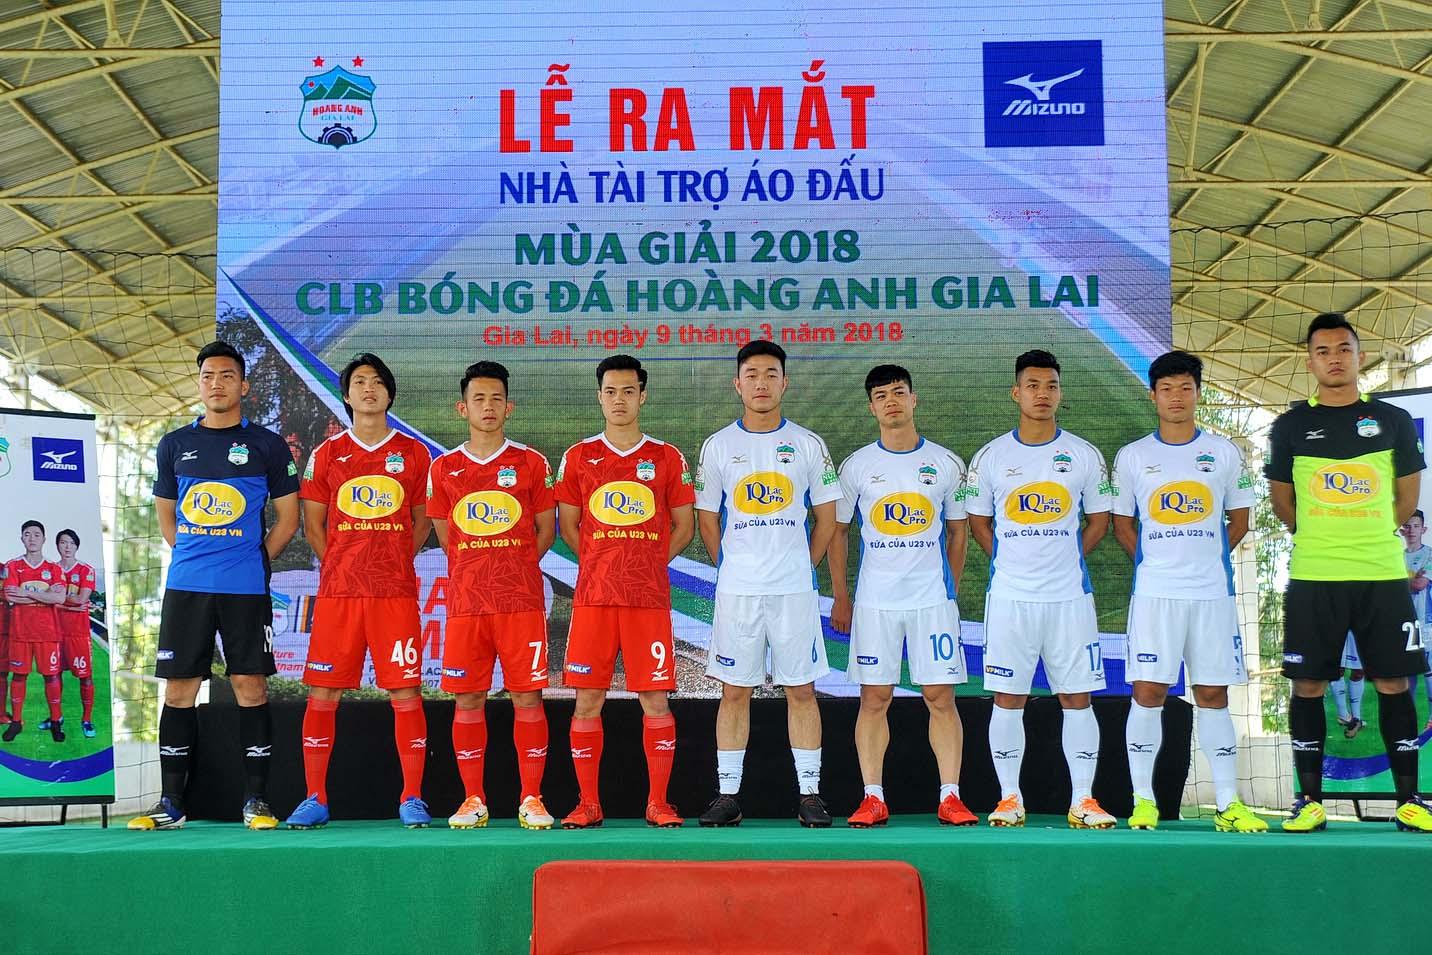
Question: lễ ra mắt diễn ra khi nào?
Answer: ngày 9 tháng 3 năm 2018